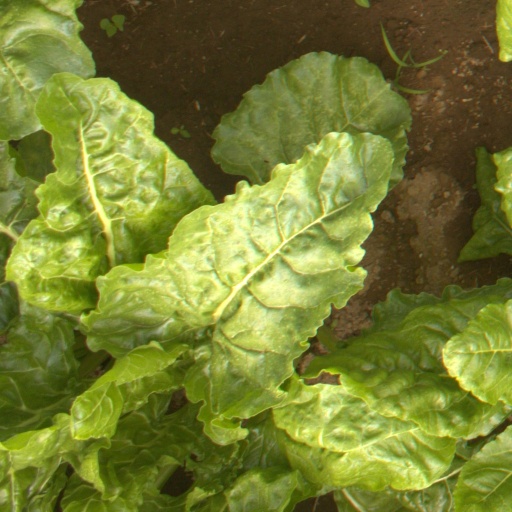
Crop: sugar beet